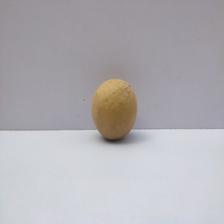
Size: Medium